Jan Hus

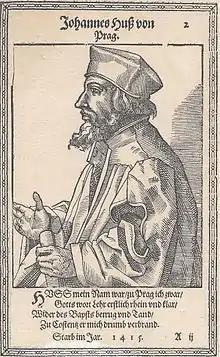
Woodcut of Jan Hus, 1587

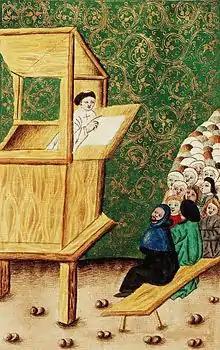
Jan Hus preaching, illumination from a Czech manuscript, 1490s

Jan Hus (1369 – 6 July 1415), sometimes anglicized as John Goose or John Huss, and referred to in historical texts as "Iohannes Hus" or "Johannes Huss", was a Czech theologian and philosopher who became a Church reformer and the inspiration of Hussitism, a key predecessor to Protestantism, and a seminal figure in the Bohemian Reformation. Hus is considered to be the first Church reformer, even though some designate the theorist John Wycliffe. His teachings had a strong influence, most immediately in the approval of a reformed Bohemian religious denomination and, over a century later, on Martin Luther.